GWR 4073 Class 4079 Pendennis Castle

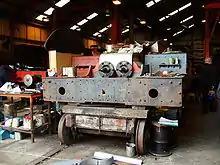
Undergoing restoration at Didcot Railway Centre in October 2005

Following completion of its overhaul in March 1965, "Pendennis Castle" was transferred to Southall Railway Centre and appeared at one of the Great Western Society's (GWS) first open days. In November of that year, it became the last Castle engine to arrive at London Paddington before the end of steam traction on British Railways.